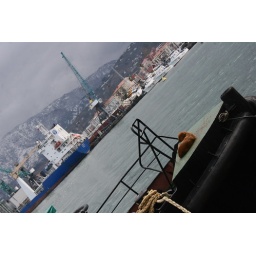
This dog has the best bed ever! And one of the best views in Batumi!